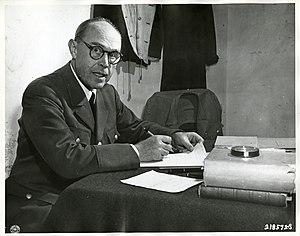
Albert Kesselring était un Generalfeldmarschall allemand de la Luftwaffe pendant la Seconde Guerre mondiale. Durant sa carrière militaire qui s'étendit sur les deux guerres mondiales, Kesselring devint l'un des commandants les plus décorés du Troisième Reich, étant l'un des 27 soldats ayant reçu la croix de chevalier de la croix de fer avec feuilles de chêne, glaives et brillants. Surnommé « Albert le souriant » par les Alliés et « oncle Albert » par ses hommes, il était l'un des généraux allemands les plus populaires de la Seconde Guerre mondiale.